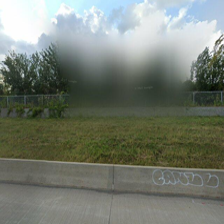
Label: streetView